Agriculture in Turkey

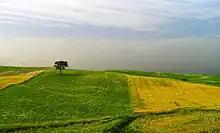
Gently rolling hills of green and yellow fields with a lone tree in the distance under high clouds

About 70% of the world's hazelnuts are produced in Turkey. Ferrero, the Italian producer of Nutella spread, buys the most. The agriculture ministry is encouraging planting more almond and commercial walnut trees, as national supply does not meet domestic demand. Around 200 thousand tonnes of pistachios are produced annually but yields vary a lot between on and off years. The Turkish Foundation for Combating Soil Erosion has been training pistachio farmers.